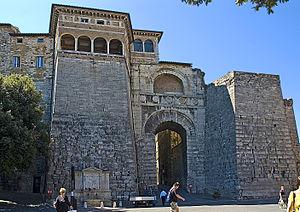
L'arc vu de la place Grimana. Hrvatski: Etrurski luk. Italiano: Arco Etrusco, III secolo a.C. L'Arco visto da Piazza Grimana. Srpskohrvatski / српскохрватски: Etrurski luk. Српски / srpski: Етрурски лук.
L'arc étrusque, dit aussi d'Auguste, est l'une des sept portes des murailles étrusques de Pérouse en Ombrie.